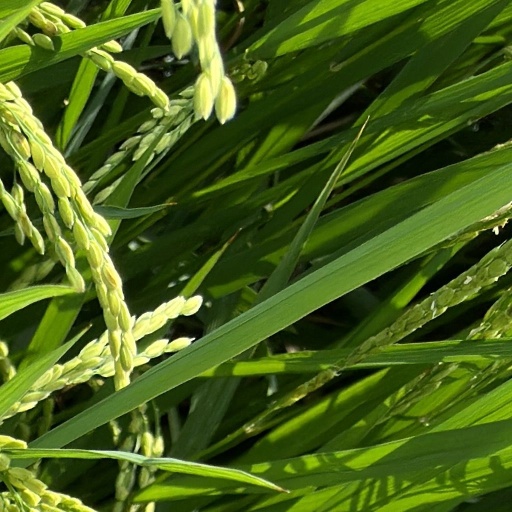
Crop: rice